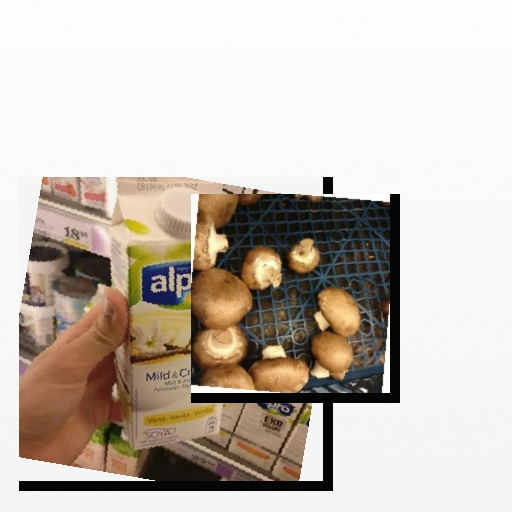
Food items: mushroom, vanilla_soyghurt